Federal Reserve Bank of San Francisco

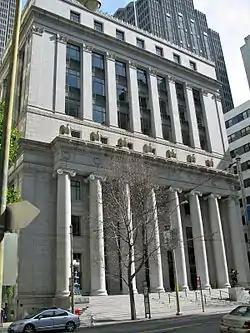
The façade of the old Federal Reserve Bank of San Francisco at 400 Sansome Street

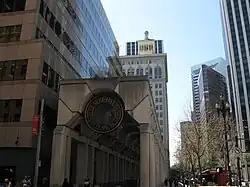
Arcade of the current building along Market Street

The old headquarters building of the bank, designed by George W. Kelham, has an Ionic colonnade that is pure Beaux-Arts, while the upper building is in the new Moderne fashion of 1924. The lobby with murals by Jules Guerin who created the palette for the 1915 Panama-Pacific International Exhibition. In 1983 the bank relocated to larger and more modern facilities on 101 Market Street as the 400 Sansome Street location was sold to private developers who rented out the space. Prominent law firm Orrick Herrington & Sutcliffe was headquartered in the building until 2002 when the firm moved out of the space. The building continues to be owned by private developers and current tenants include the Bar Association of San Francisco. It is listed on the National Register of Historic Places (NRHP).